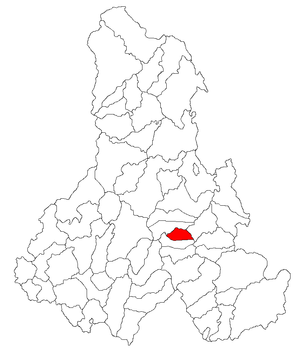
Racu est une commune roumaine du județ de Harghita, dans la région historique de Transylvanie. Elle est composée des deux villages suivants: